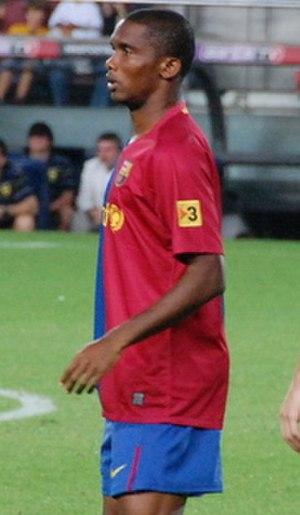
L'histoire du FC Barcelone, communément appelé le Barça, débute à la fin du XIXᵉ siècle, lorsqu'un groupe d'étrangers établis à Barcelone, mené par le Suisse Hans Gamper, ancien joueur du FC Bâle, et composé en majorité d'Anglais, de Suisses et d'Allemands, cherche à s'inscrire dans les clubs sportifs de la ville pour jouer au football, un sport encore peu pratiqué. Ils décident finalement le 29 novembre 1899 de fonder leur propre club : le FC Barcelone.
Samuel Eto'o Fils, né le 10 mars 1981 à Nkon au Cameroun, est un ancien footballeur international camerounais qui évoluait au poste d'attaquant. Il possède également la nationalité espagnole depuis 2007.